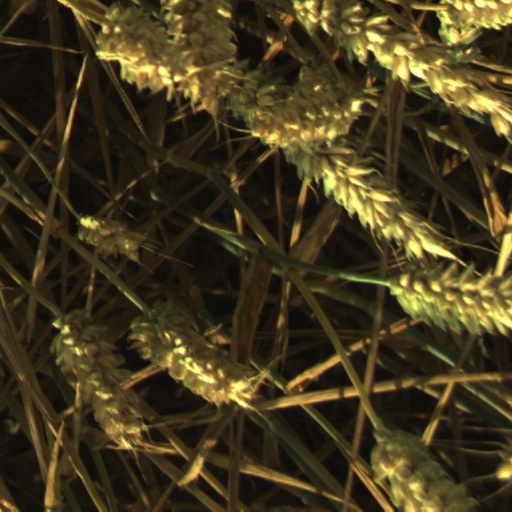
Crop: wheat